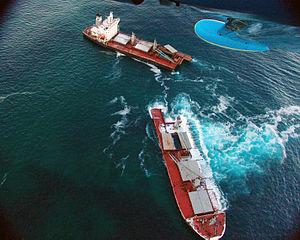
La notion de « sécurité » désigne avec ambiguïté à la fois :
La fréquence 2 182 kHz ou 2,182 MHz désignée aussi par sa longueur d'onde: 137,5 mètres est la fréquence internationale de détresse et d'appel en radiotéléphonie sur ondes hectométrique pour les stations du service maritime. Cette bande marine est comprise entre 1 605 kHz et 4 000 kHz en plusieurs sous bandes. Appelée aussi « bande chalutier », cette bande est utilisée pour les radiocommunications maritimes en bande latérale supérieure USB avec une portée d'exploitation inférieure à 600 km.